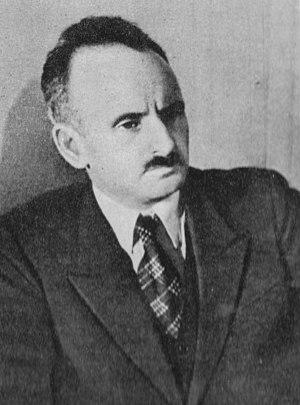
Adolf Berman était un philosophe polonais, activiste sioniste et secrétaire de Żegota, une section de la résistance polonaise qui opérait en Pologne durant l'occupation allemande entre 1942 et 1945 avec le but de sauver les Juifs durant l'occupation allemande.